Holy Spirit in Christianity

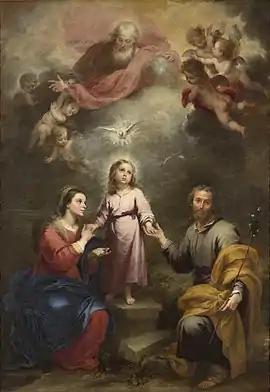
The Holy Spirit as a dove in the Heavenly Trinity, joined to the Holy Family through the Incarnation of the Son, in "The Heavenly and Earthly Trinities" by Murillo,

The Holy Spirit plays a key role in the Pauline epistles; and the Apostle Paul's pneumatology is closely connected to his theology and Christology, to the point of being almost inseparable from them.